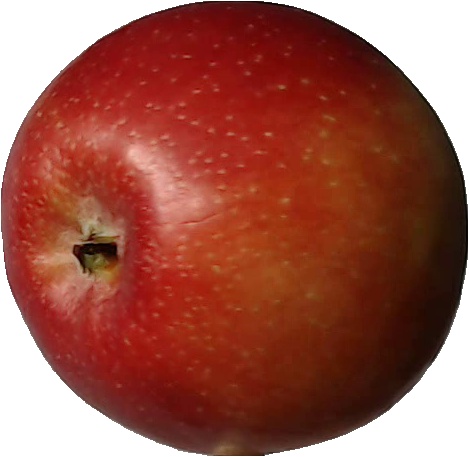
Label: apple_braeburn_1